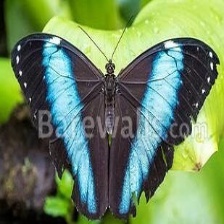
Species: BLUE MORPHO